Kill Bill: Volume 1

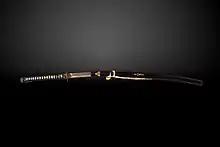
Reproduction of the katana used by the Bride

Quentin Tarantino and Uma Thurman conceived the Bride character during the production of Tarantino's 1994 film "Pulp Fiction"; "Kill Bill" credits the Bride character to "Q & U". Tarantino spent a year and a half writing the script while he was living in New York City in 2000 and 2001, spending time with Thurman and her newborn daughter Maya. Reuniting with the more mature Thurman, now a mother, influenced the way Tarantino wrote the Bride character. He didn't realize that her child could still be alive until the end of the writing process.